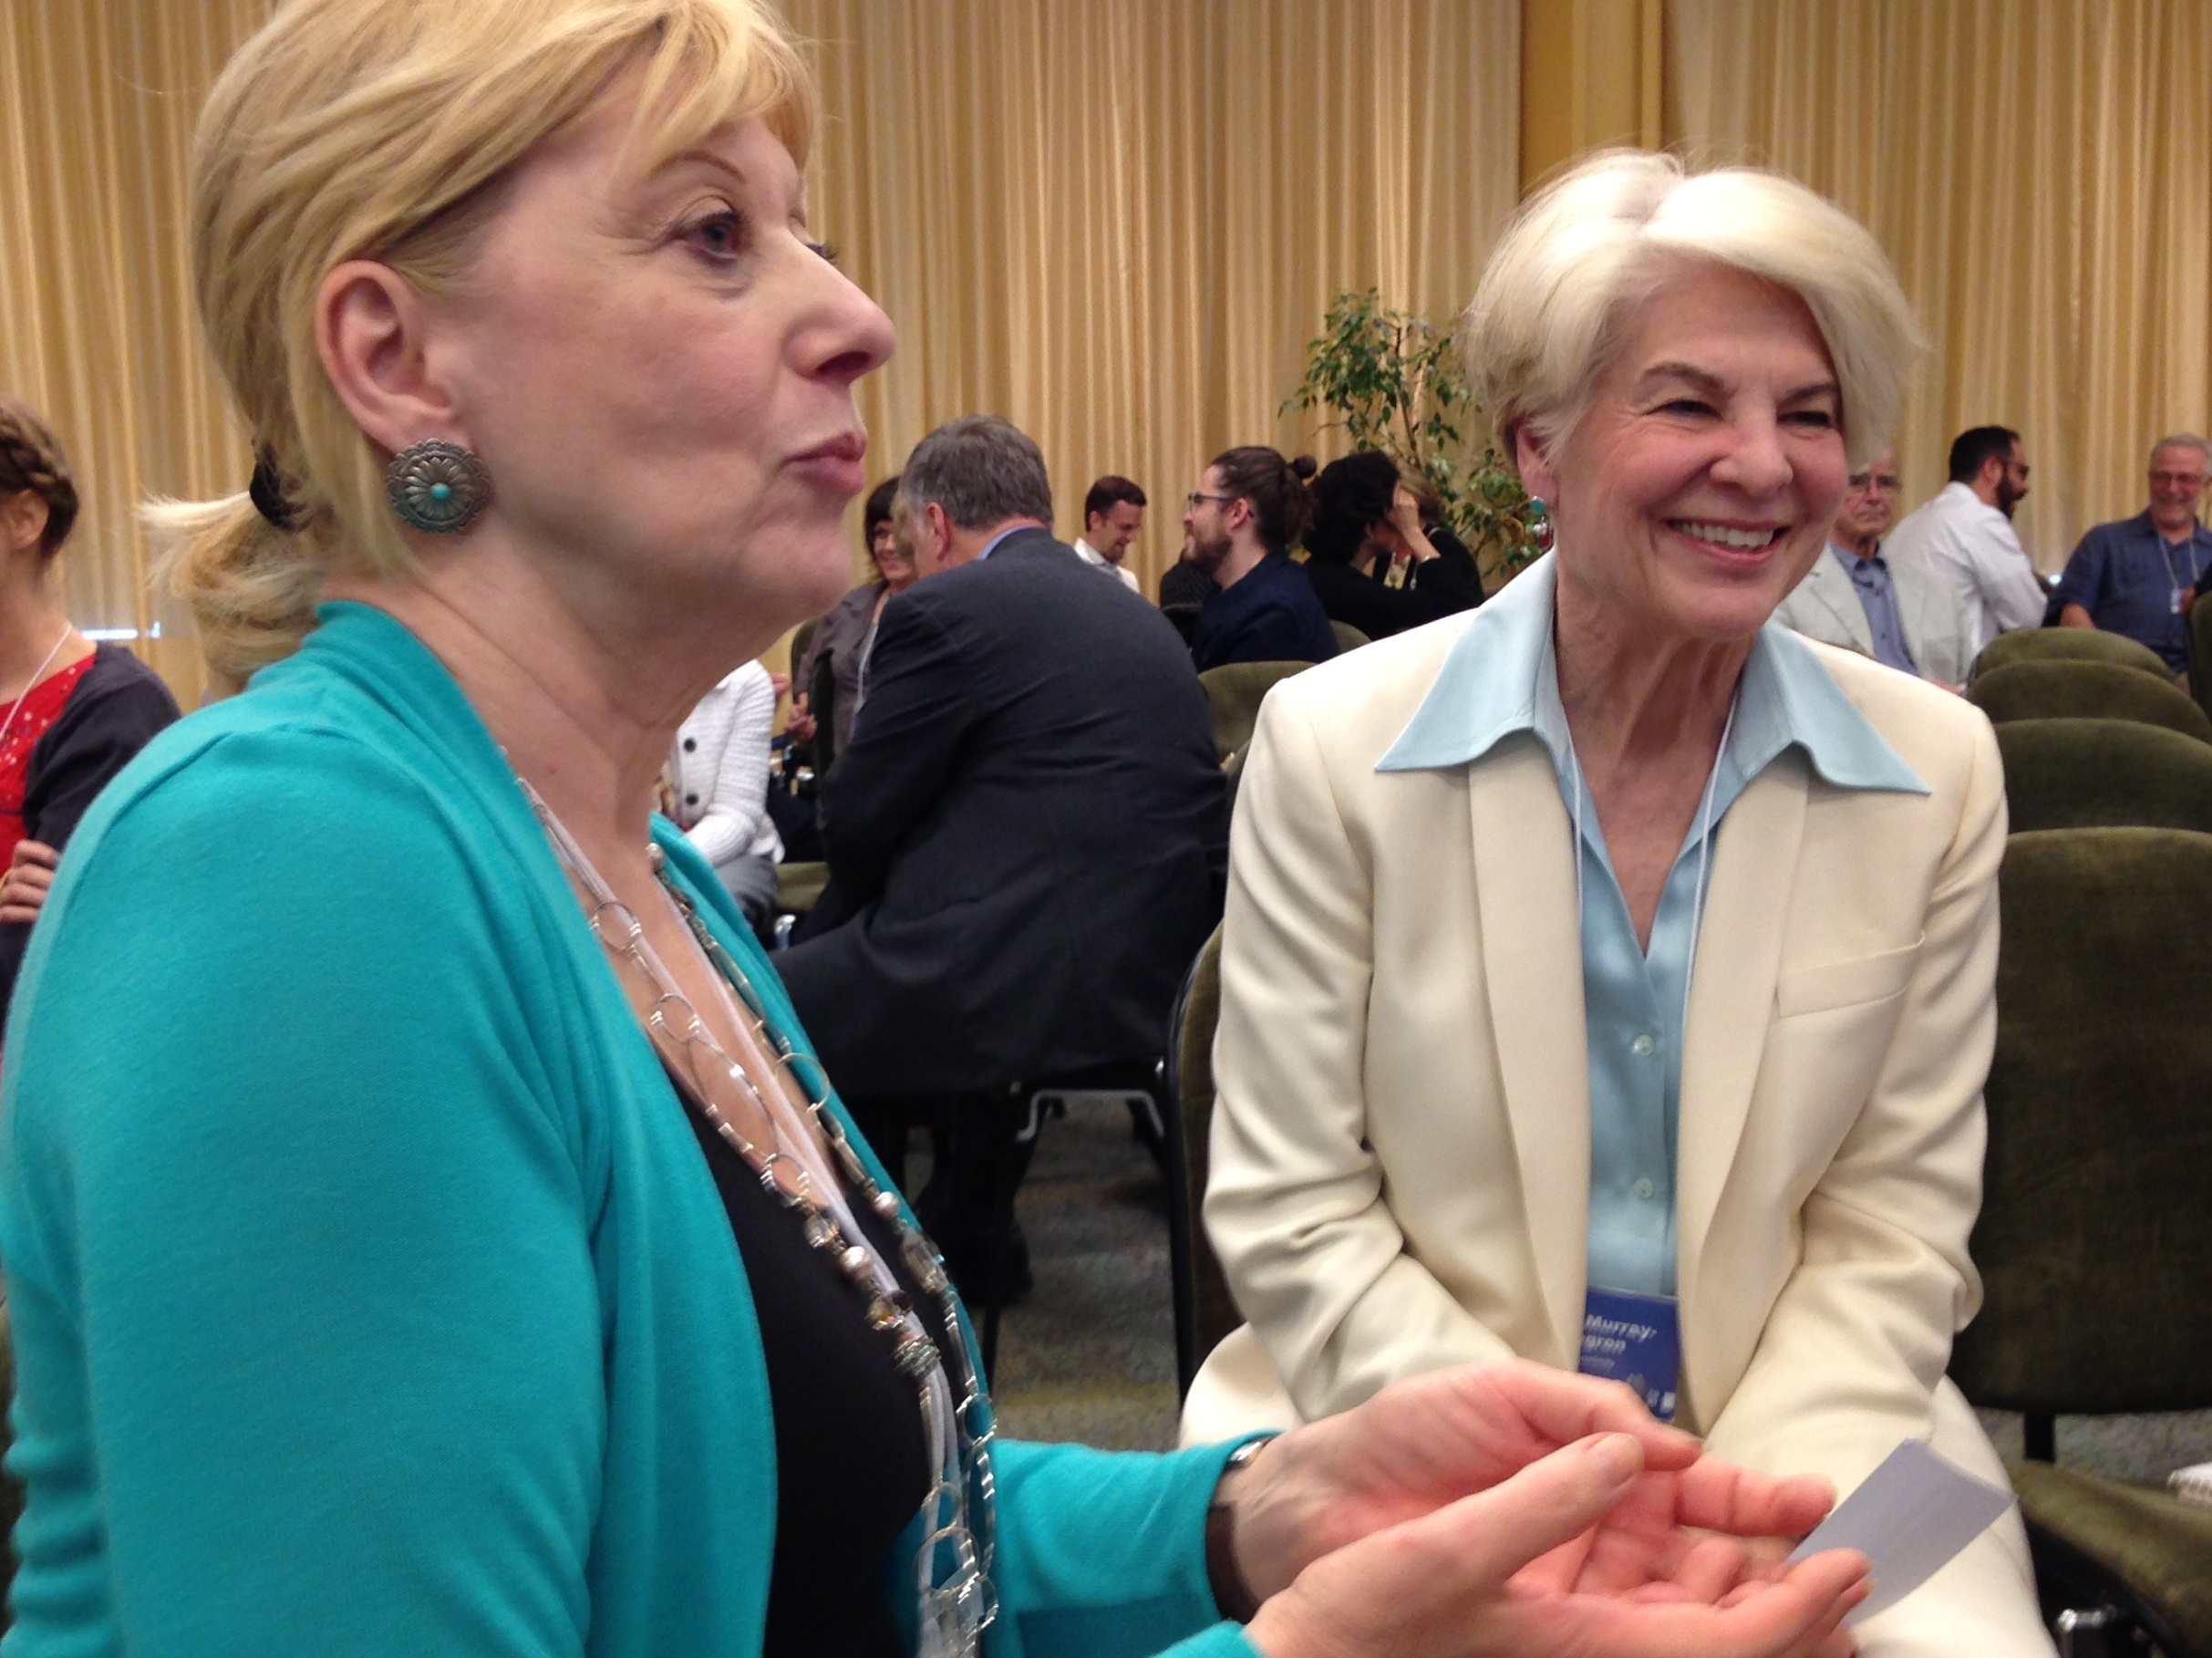
raildog, convention